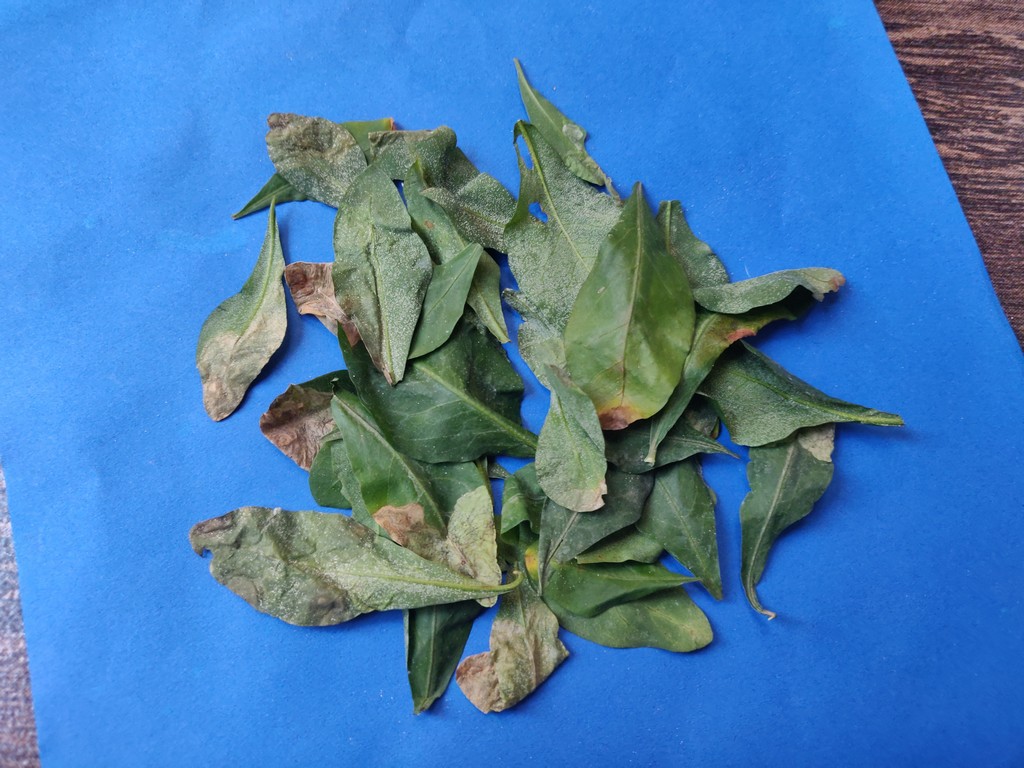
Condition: Unhealthy
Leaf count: multiple
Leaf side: unknown